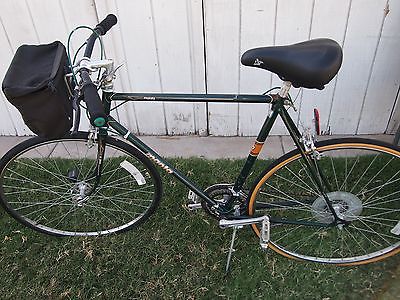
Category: bicycle